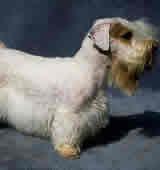
Sealyham_terrier